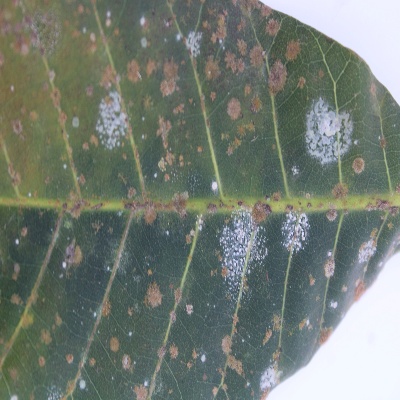
Crop: Cashew
Condition: red rust